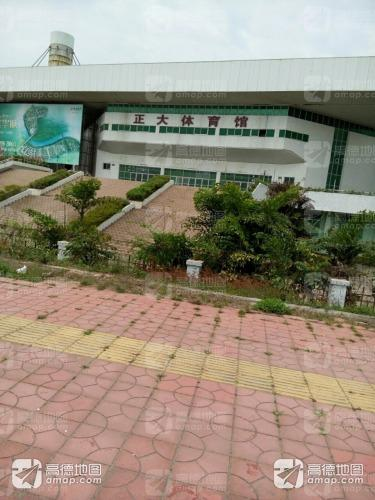
地标名称：正大体育馆
所在城市：汕头市·龙湖区